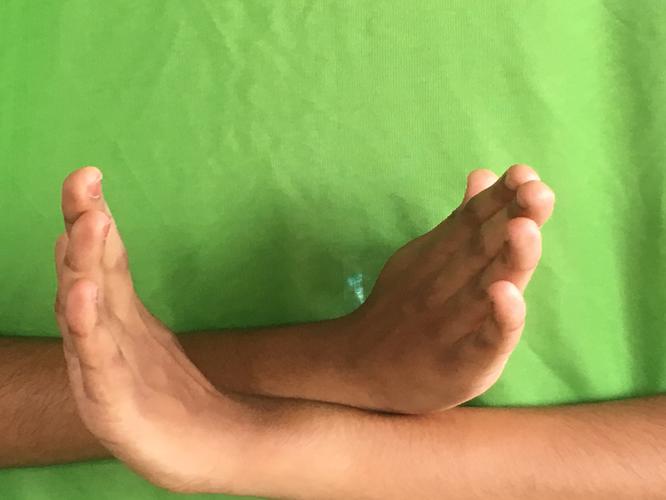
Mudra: Swastikam
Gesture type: double_hand